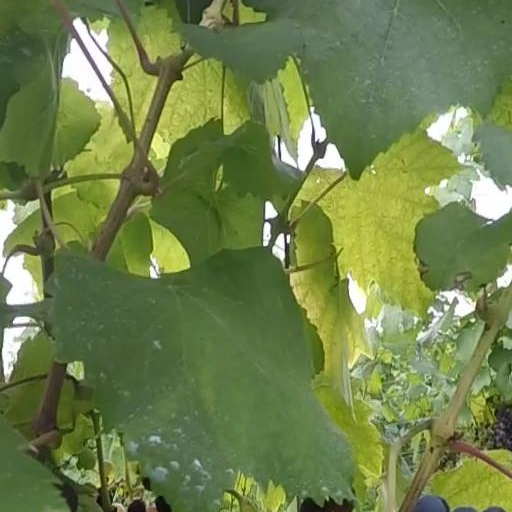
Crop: grape